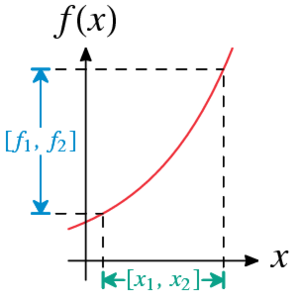
En mathématiques et en informatique, l'arithmétique des intervalles est une méthode de calcul consistant à manipuler des intervalles, par opposition à des nombres, dans le but d'obtenir des résultats plus rigoureux. Cette approche permet de borner les erreurs d'arrondi ou de méthode et ainsi de développer des méthodes numériques qui fournissent des résultats fiables. L'arithmétique des intervalles est une branche de l'arithmétique des ordinateurs.